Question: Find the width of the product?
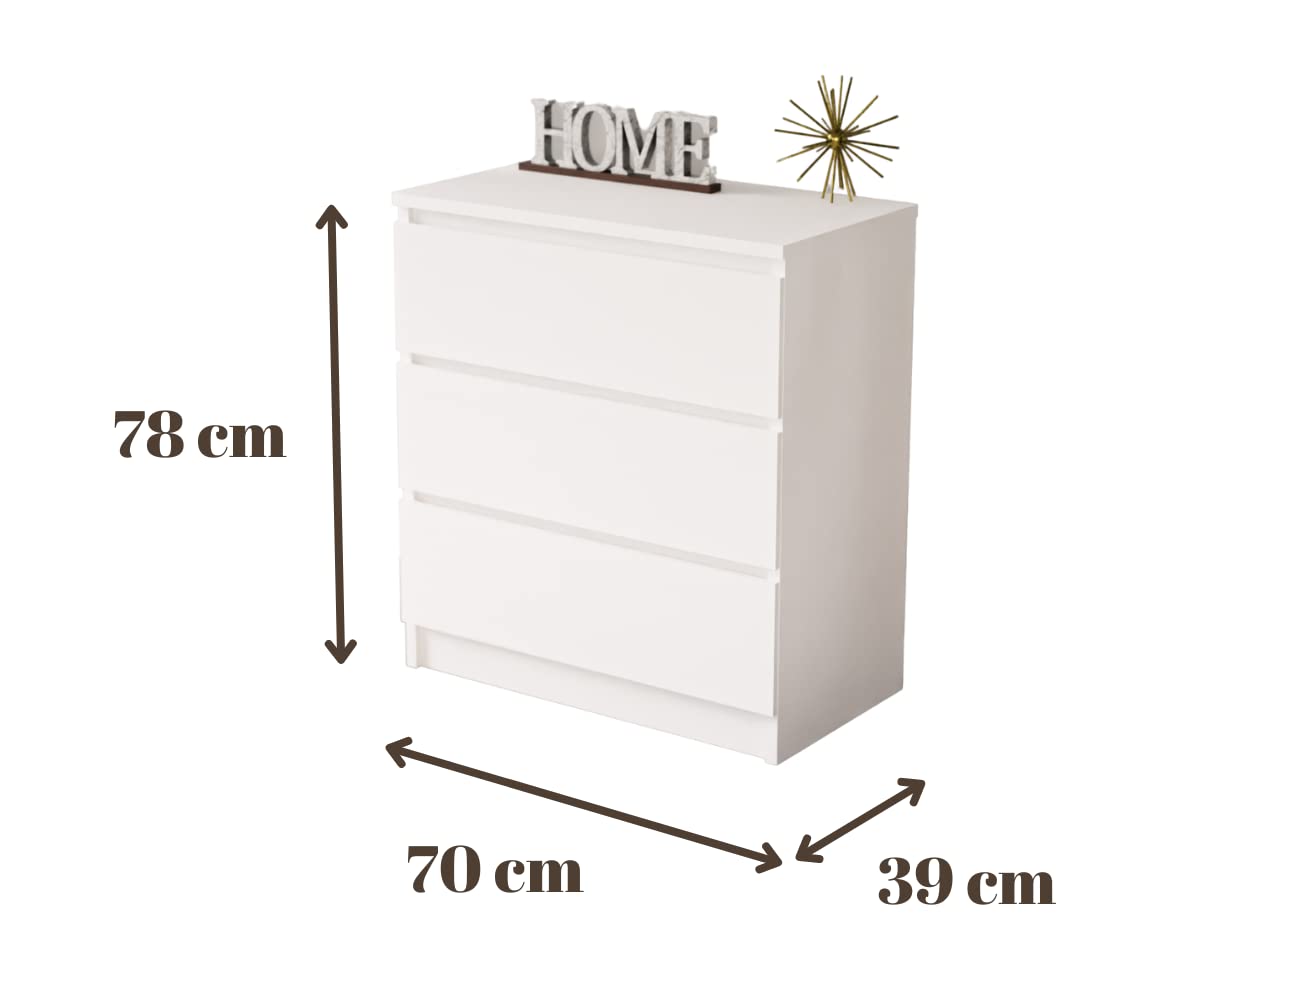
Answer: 70.0 centimetre